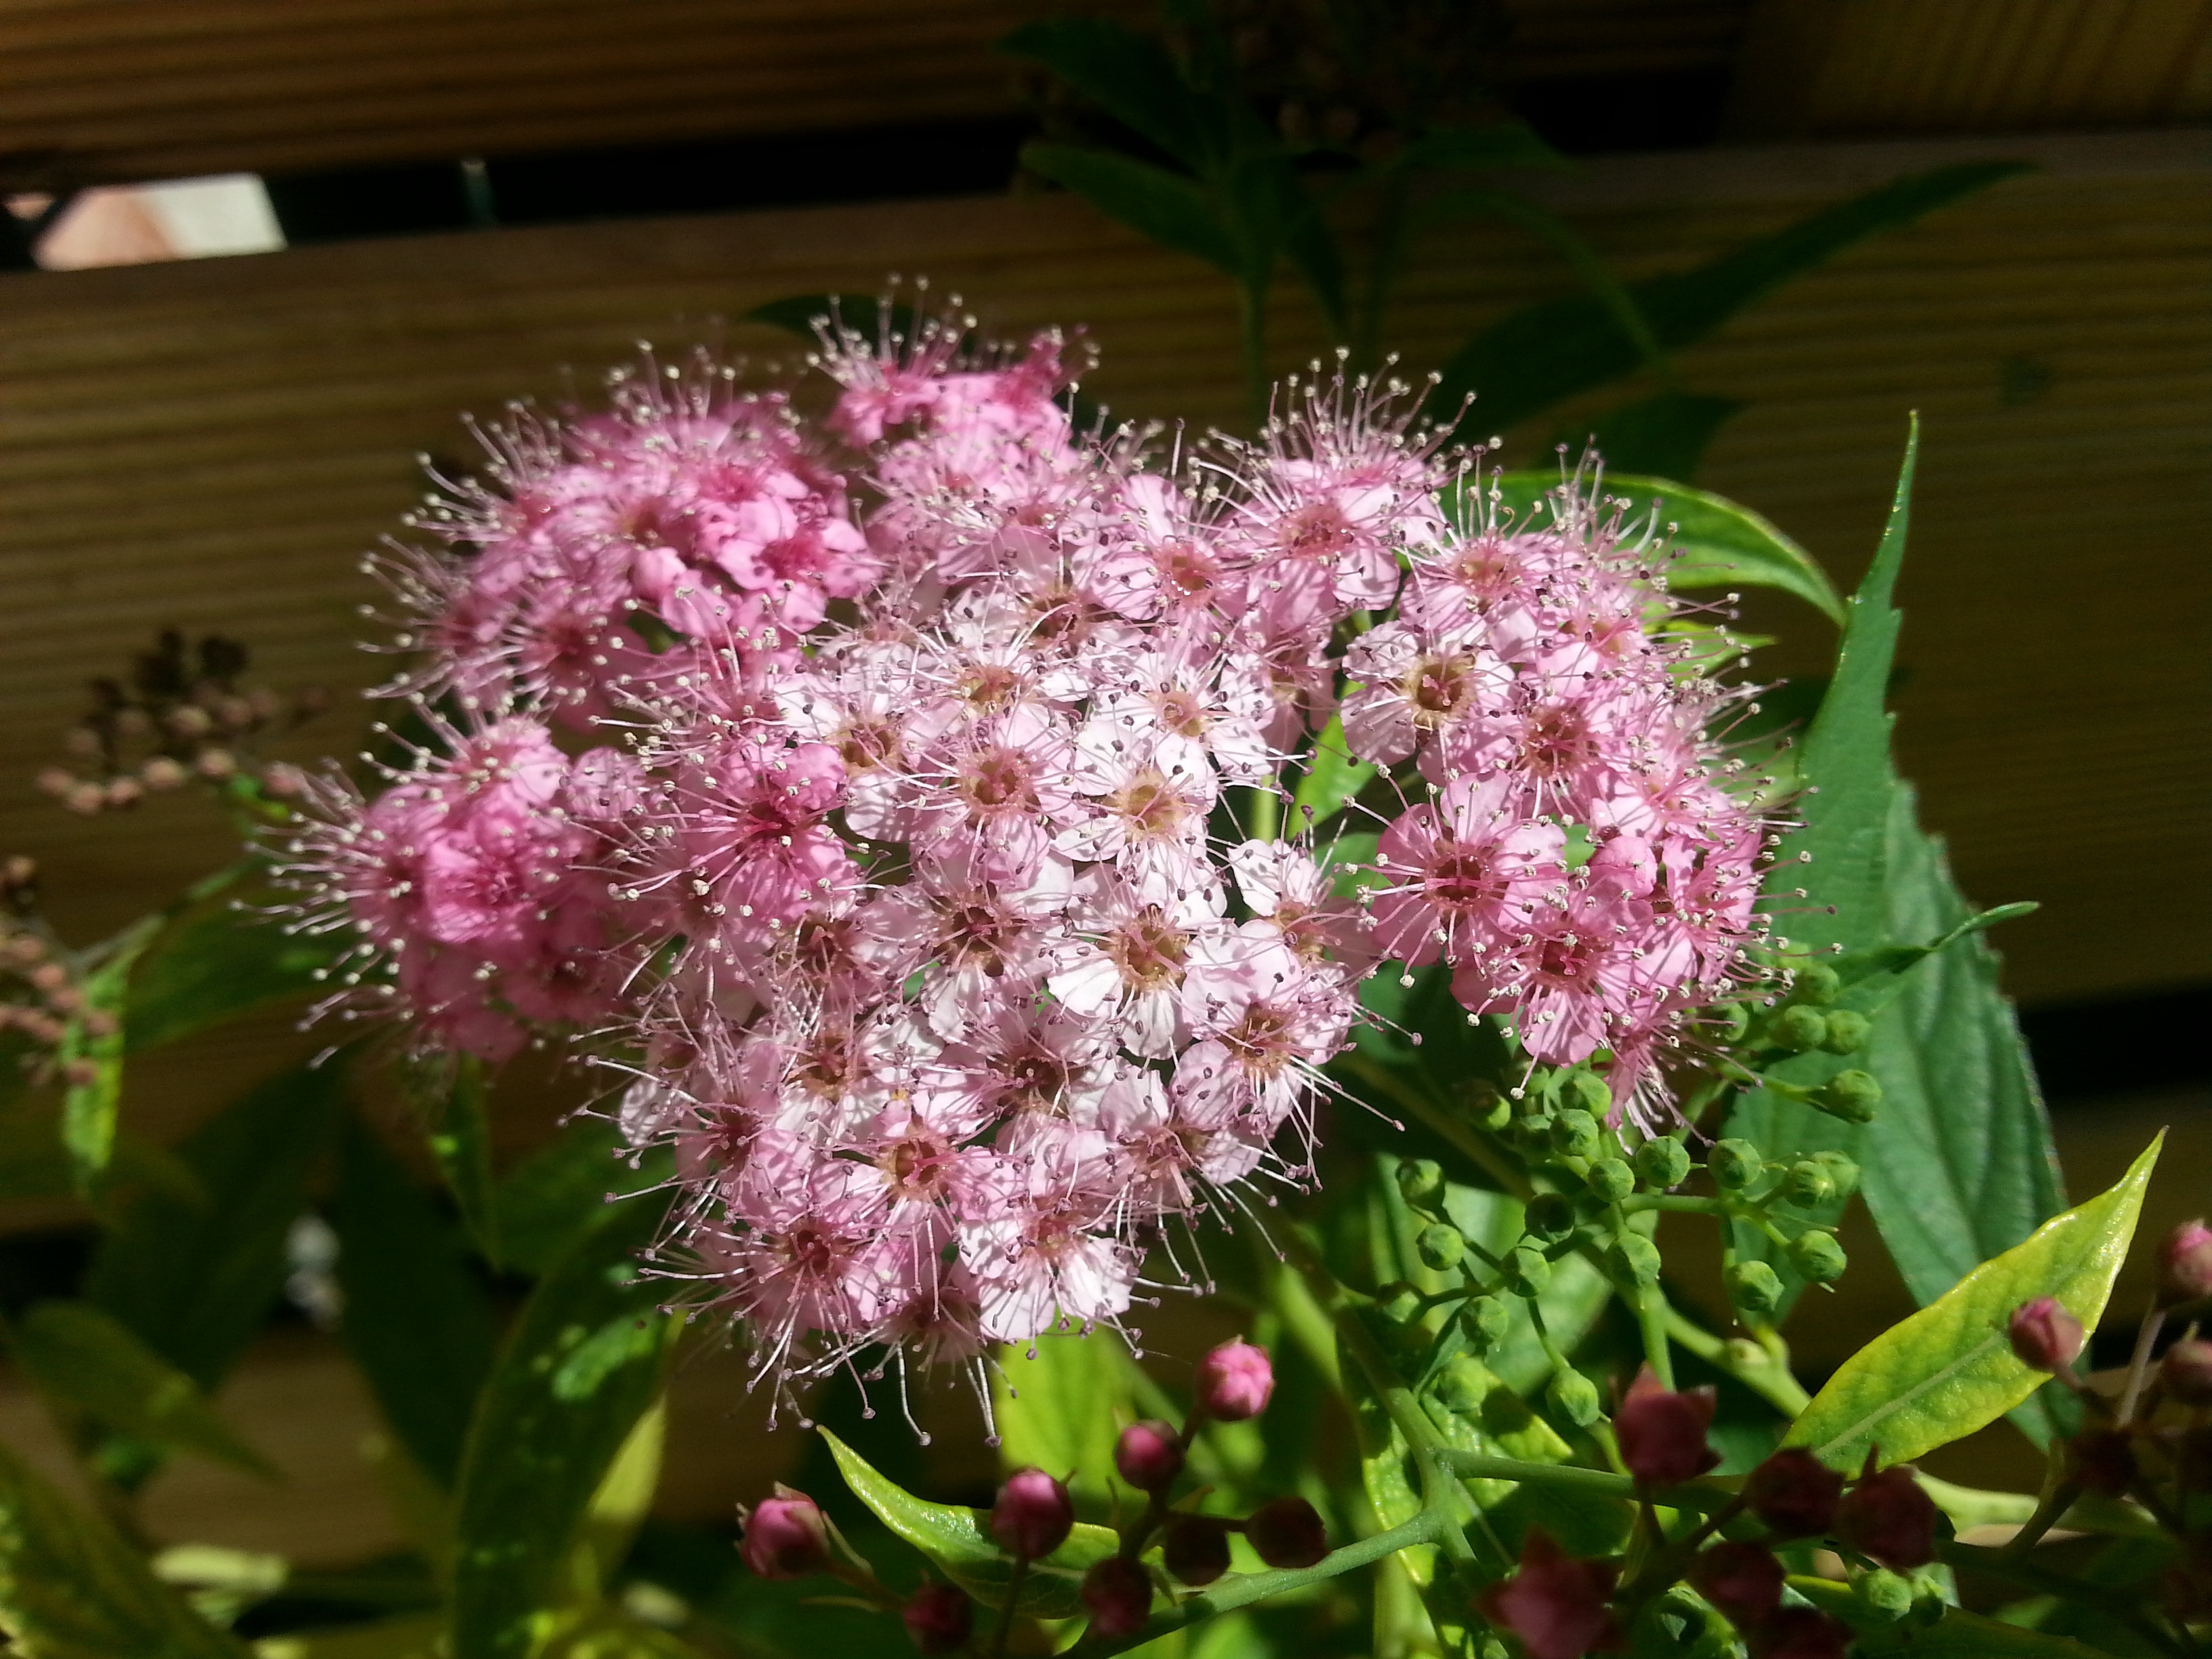
blossom, plant, flower, herb, botany, garden, flora, wildflower, shrub, lilac, pink flower, summer flowers, flowering plant, land plant